Photography in Sudan

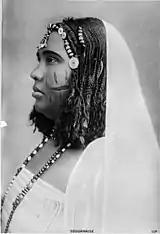

In the 1880s, the Austrian explorer and photographer Richard Buchta published several books in German about his travels along the Nile, including a large number of photographs of ethnic people in southern Sudan. At the turn of 1884/85, the Italian-British photographer Felice Beato documented the unsuccessful Nile Expedition of the British Army that came to the aid of Charles George Gordon at Khartoum, who was besieged by Mahdist forces. Following the short-lived Mahdist State, the Anglo-Egyptian conquest of Sudan provided new opportunities for photographs of British military and civilian officials. At that time, the early technology of photography was extremely difficult and expensive to use, as large format cameras and glass plates were used.